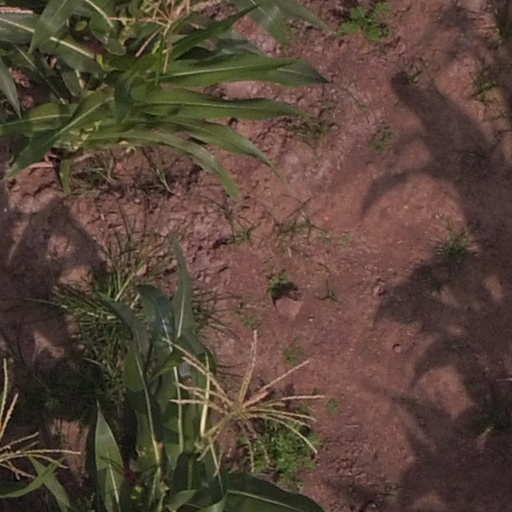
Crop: maize; corn